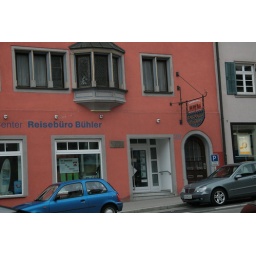
Spent the night in Rottweil - yes, the home of the dog. Pat spotted this travel bureau.